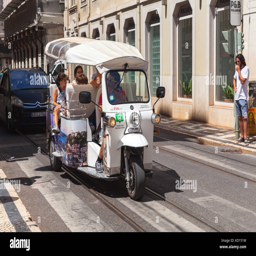
taxi cab with tourists as a passengers rides the street